Einar Lutro

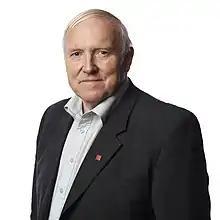

Einar Lutro (born 27 July 1943) is a Norwegian politician for the Conservative Party.